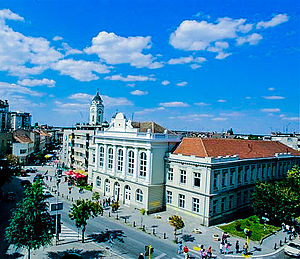
Smederevo
Smederevo er en by i det nord-centrale Serbien, med et indbyggertal på cirka 78.000. Byen er hovedstad i Podunavlje-distriktet, og ligger ved bredden af Donau.